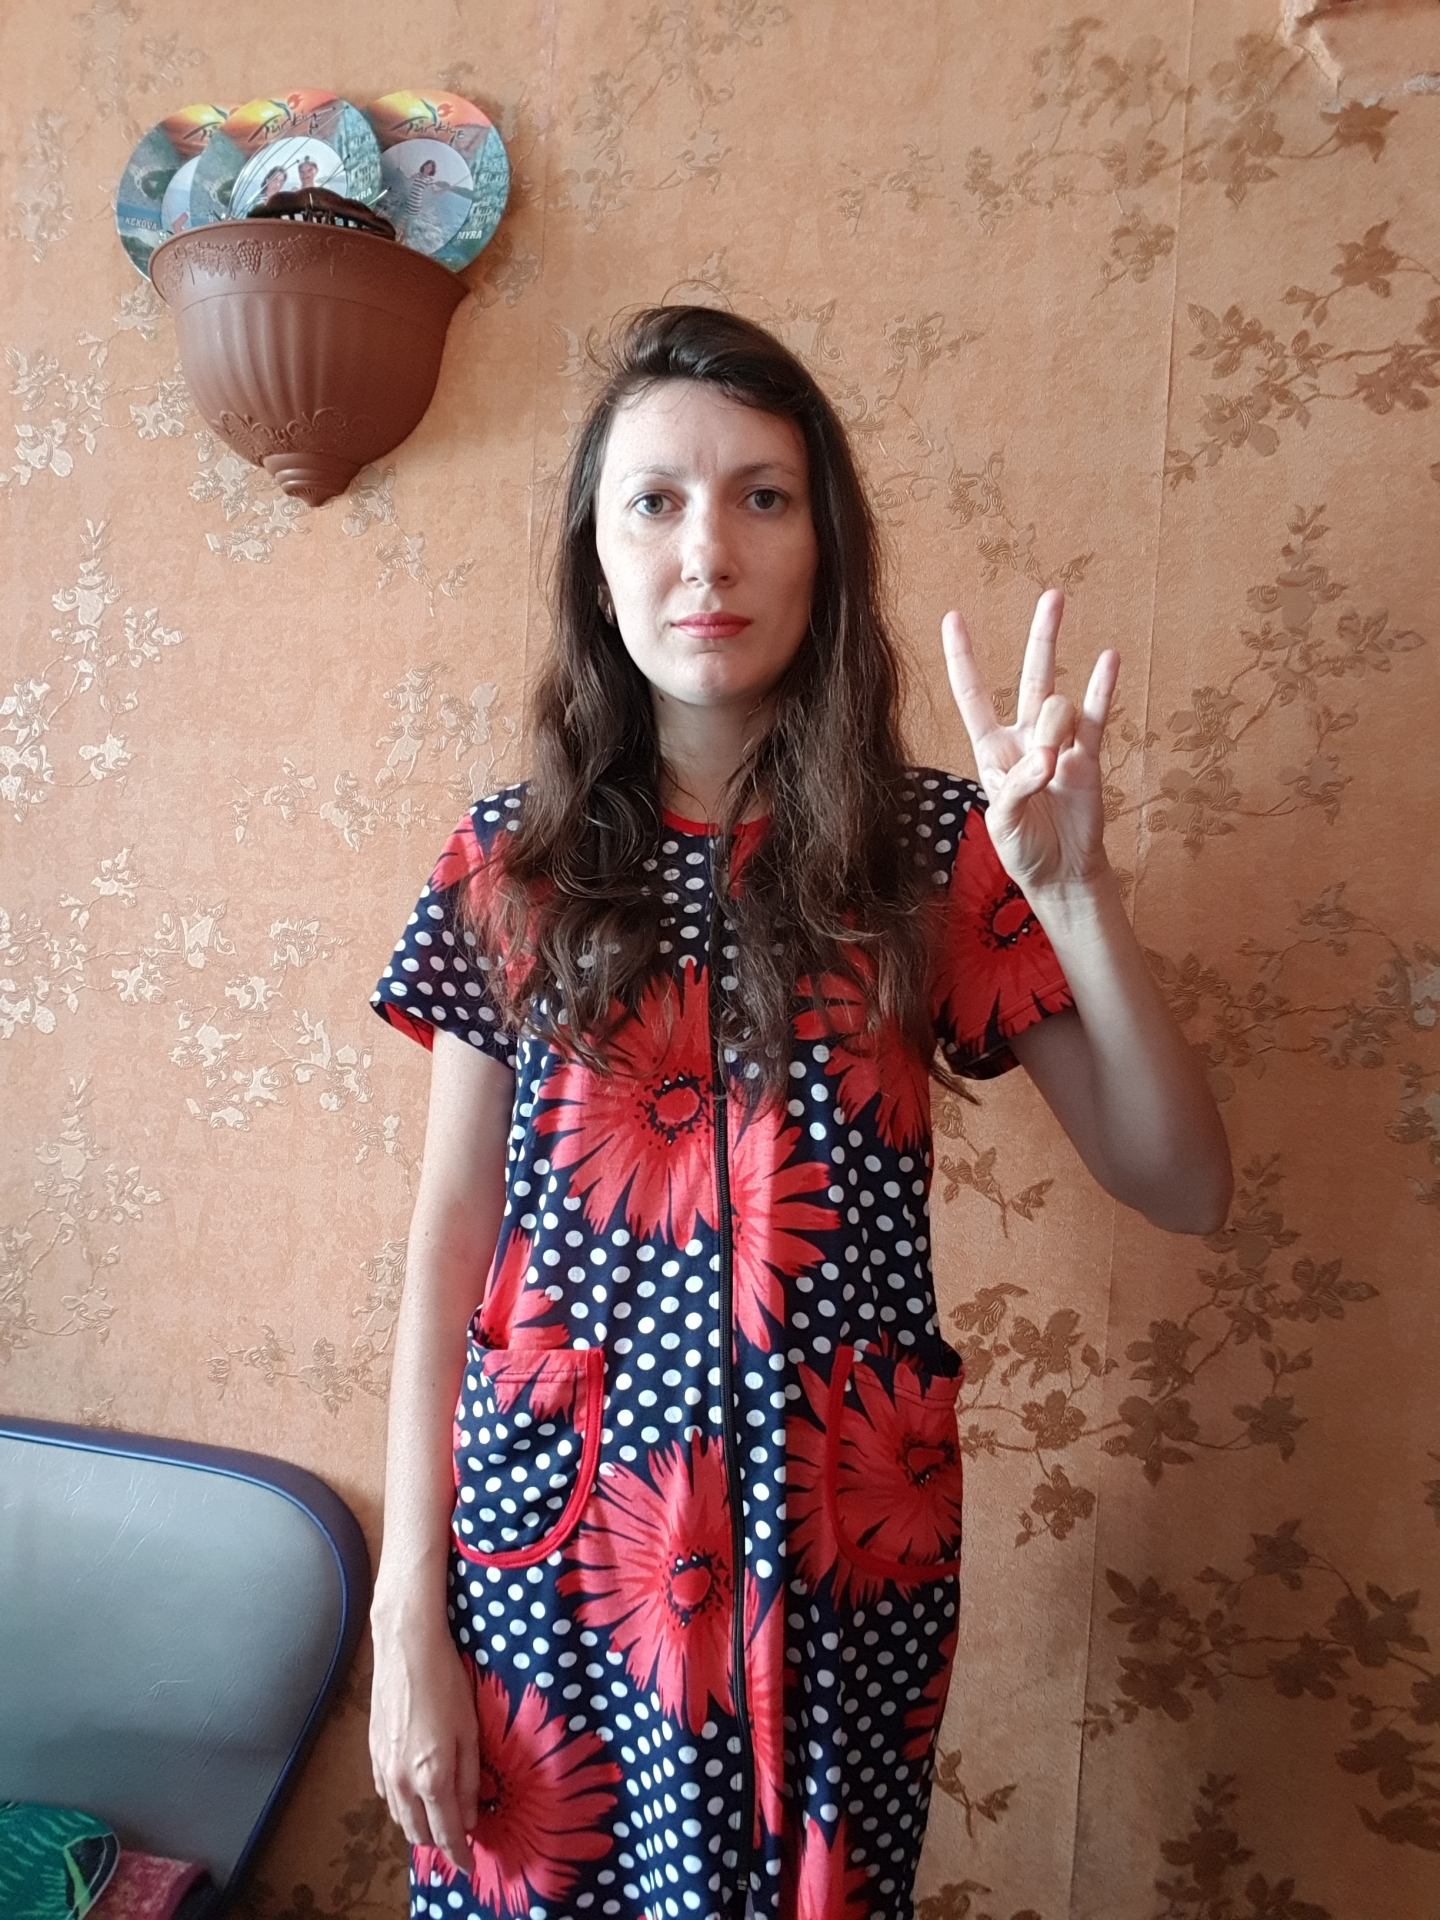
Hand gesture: three3